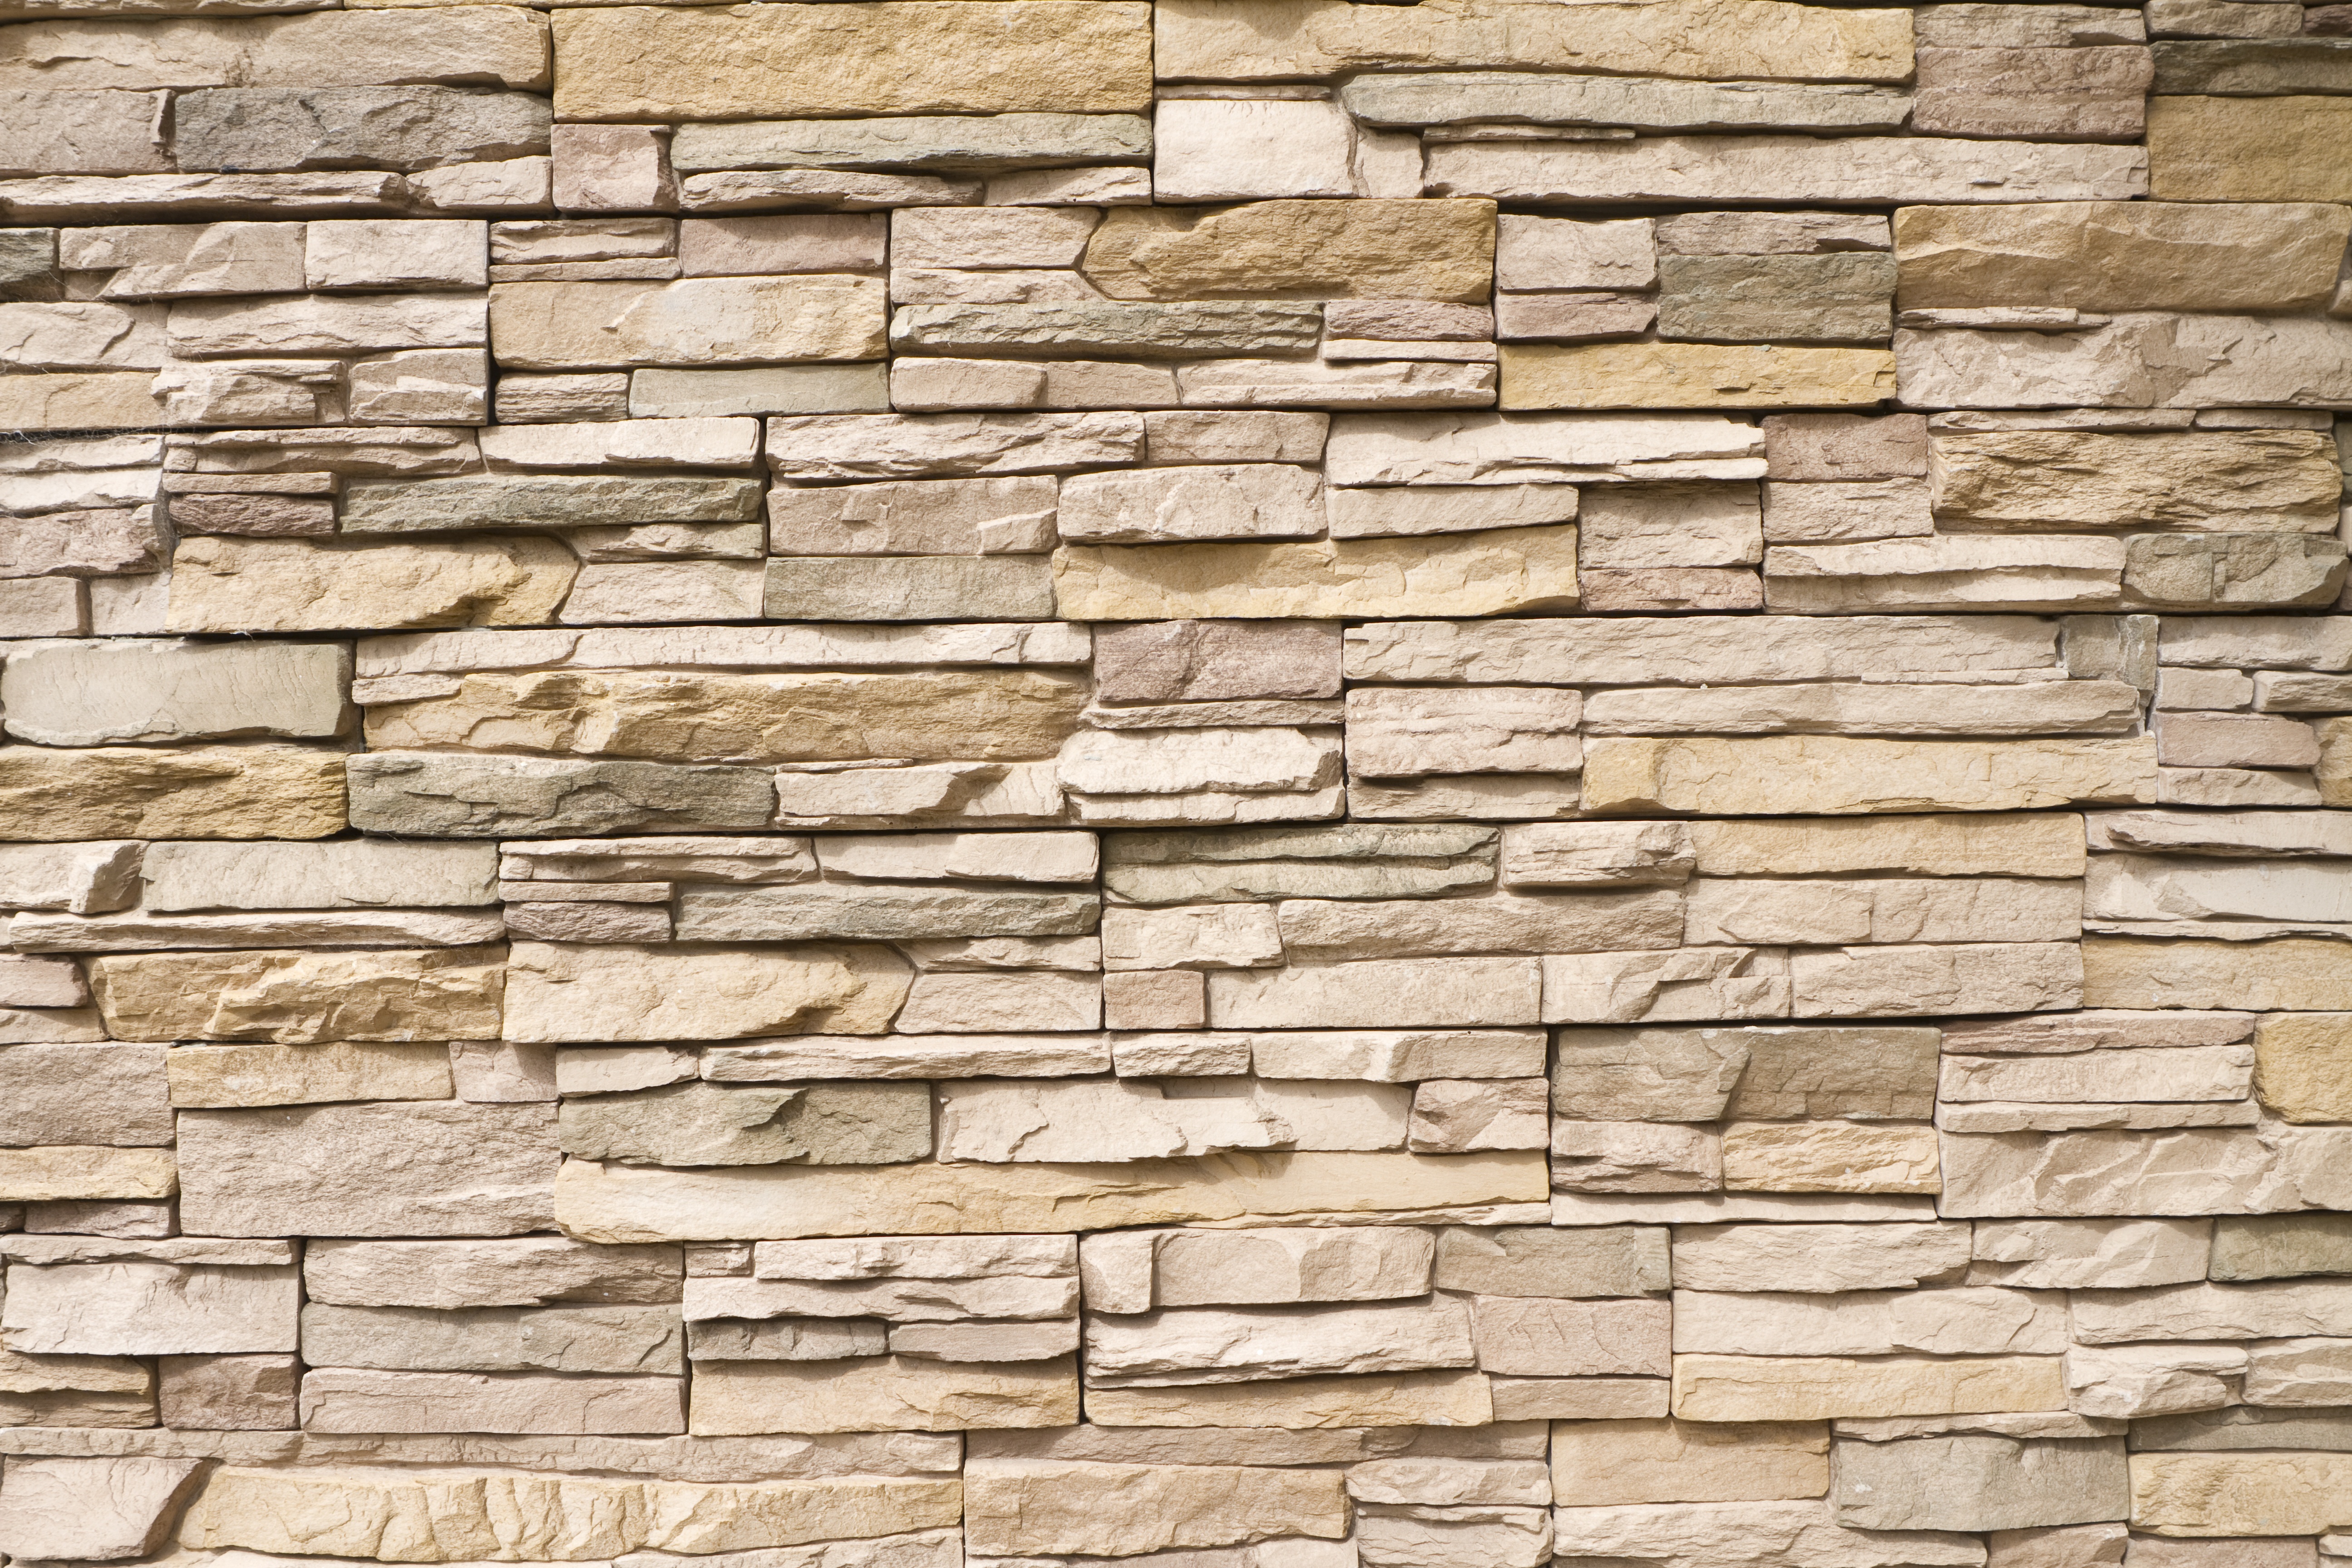
floor, wall, stone, stone wall, brick, material, scene, brickwork, flooring